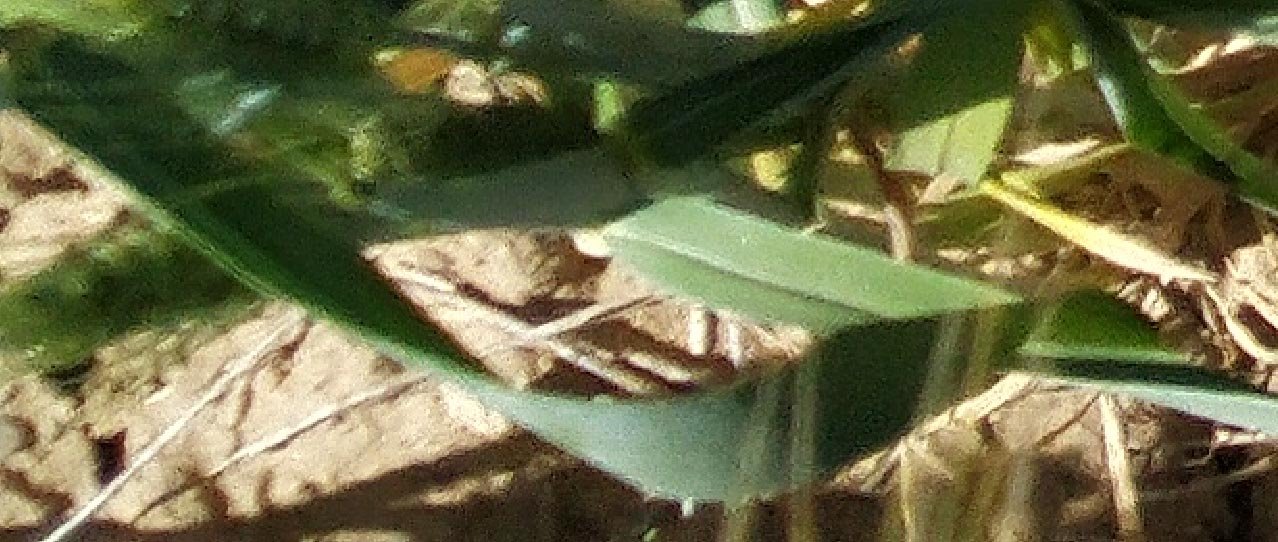
Label: Wheat___Healthy